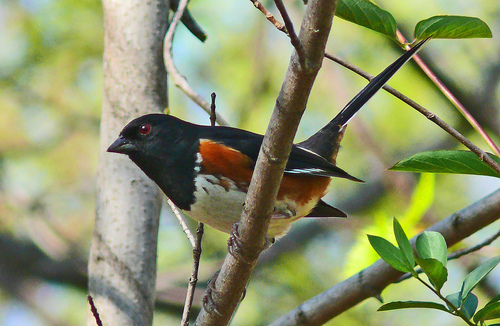
bright orange patches under it's wings set this black and white bird off.
this bird has some orange on it's body with white on it's belly.
the bird is black on the head, back and some of the tail.
this bird has a speckled belly and breast with a short pointy bill.
a small bird with red eyes, a black head and breast, and bright red sides.
this bird has wings that are black and has a orange and white belly
this bird has a long tail and a short billa bird with red eyes and flank, black head, bill, throat and wings, and a dull white belly and abdomen.
this tiny bird has a black crown and throat and wings which are black with white edges.
has black head with short pointed beak, brown reddish eyes. upper breast is black, belly is white. has orange area under wings extending to tail. wings are black wi
Species: Eastern Towhee